Automotive industry in Uzbekistan

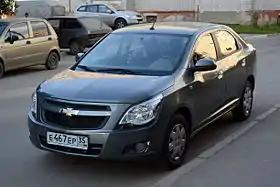
Chevrolet Cobalt

GM Uzbekistan is a joint venture between the Uzbek OJSC UzAvtosanoat (75%) and the American General Motors Company (25%) for the manufacturing of automobiles, and is located in Asaka, Uzbekistan